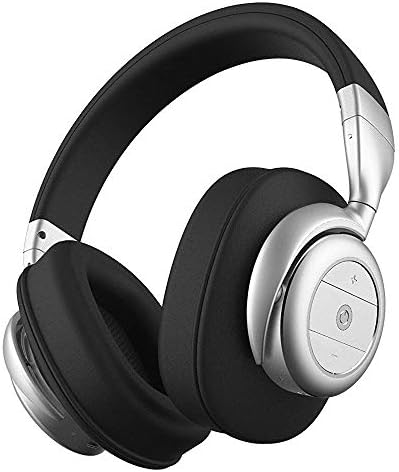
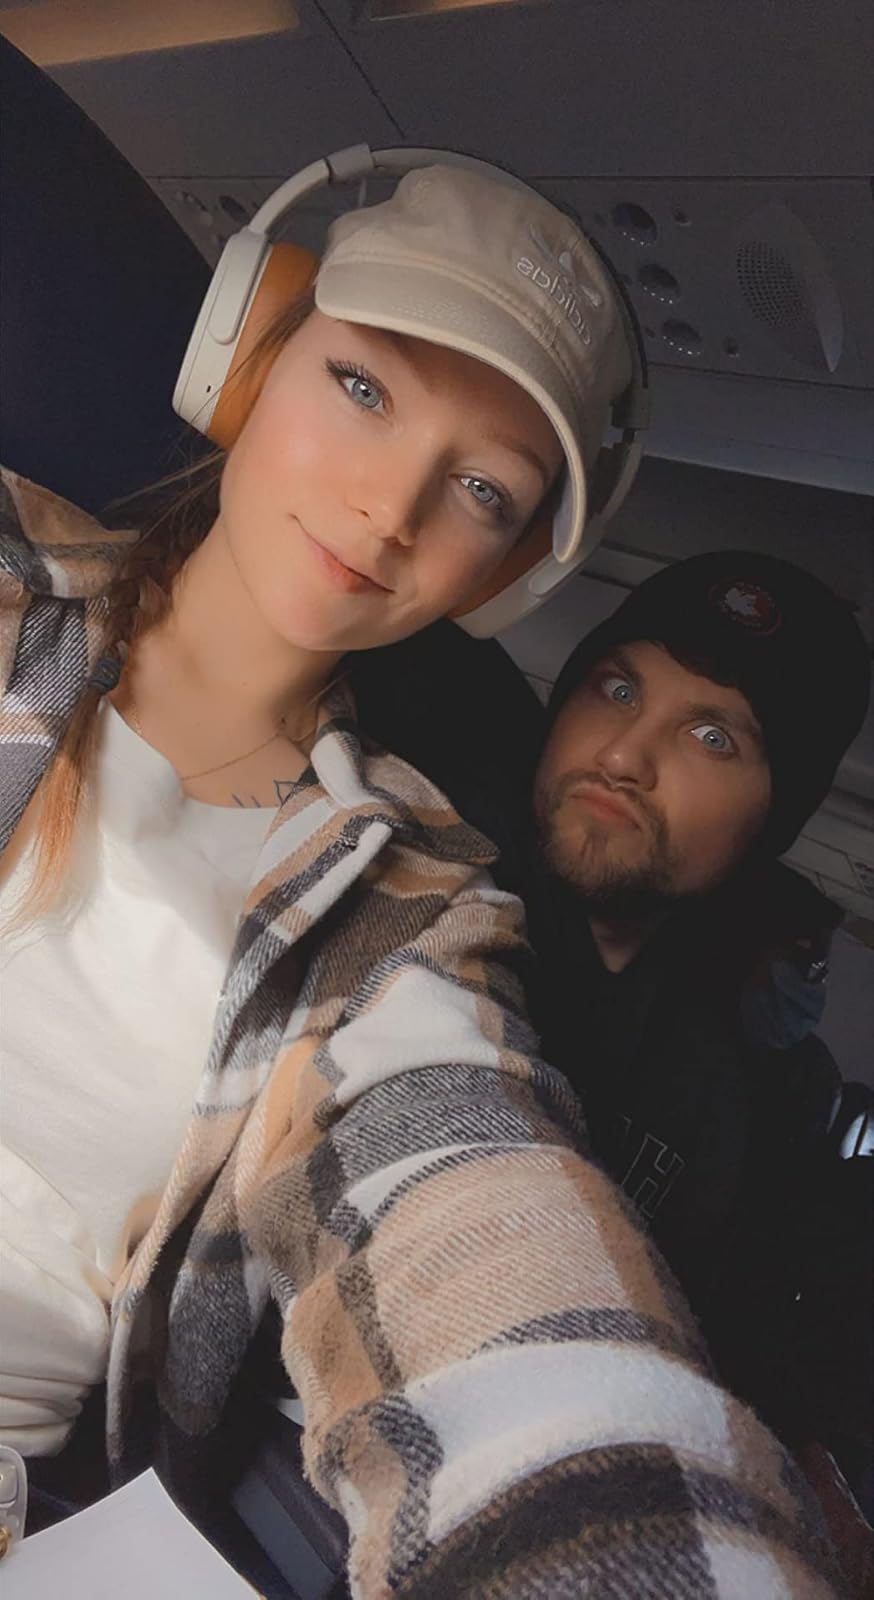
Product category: headphones
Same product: no